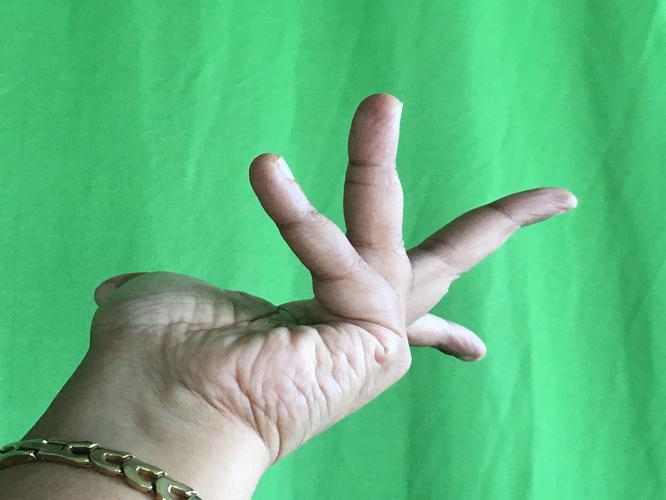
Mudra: Alapadmam
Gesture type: single_hand